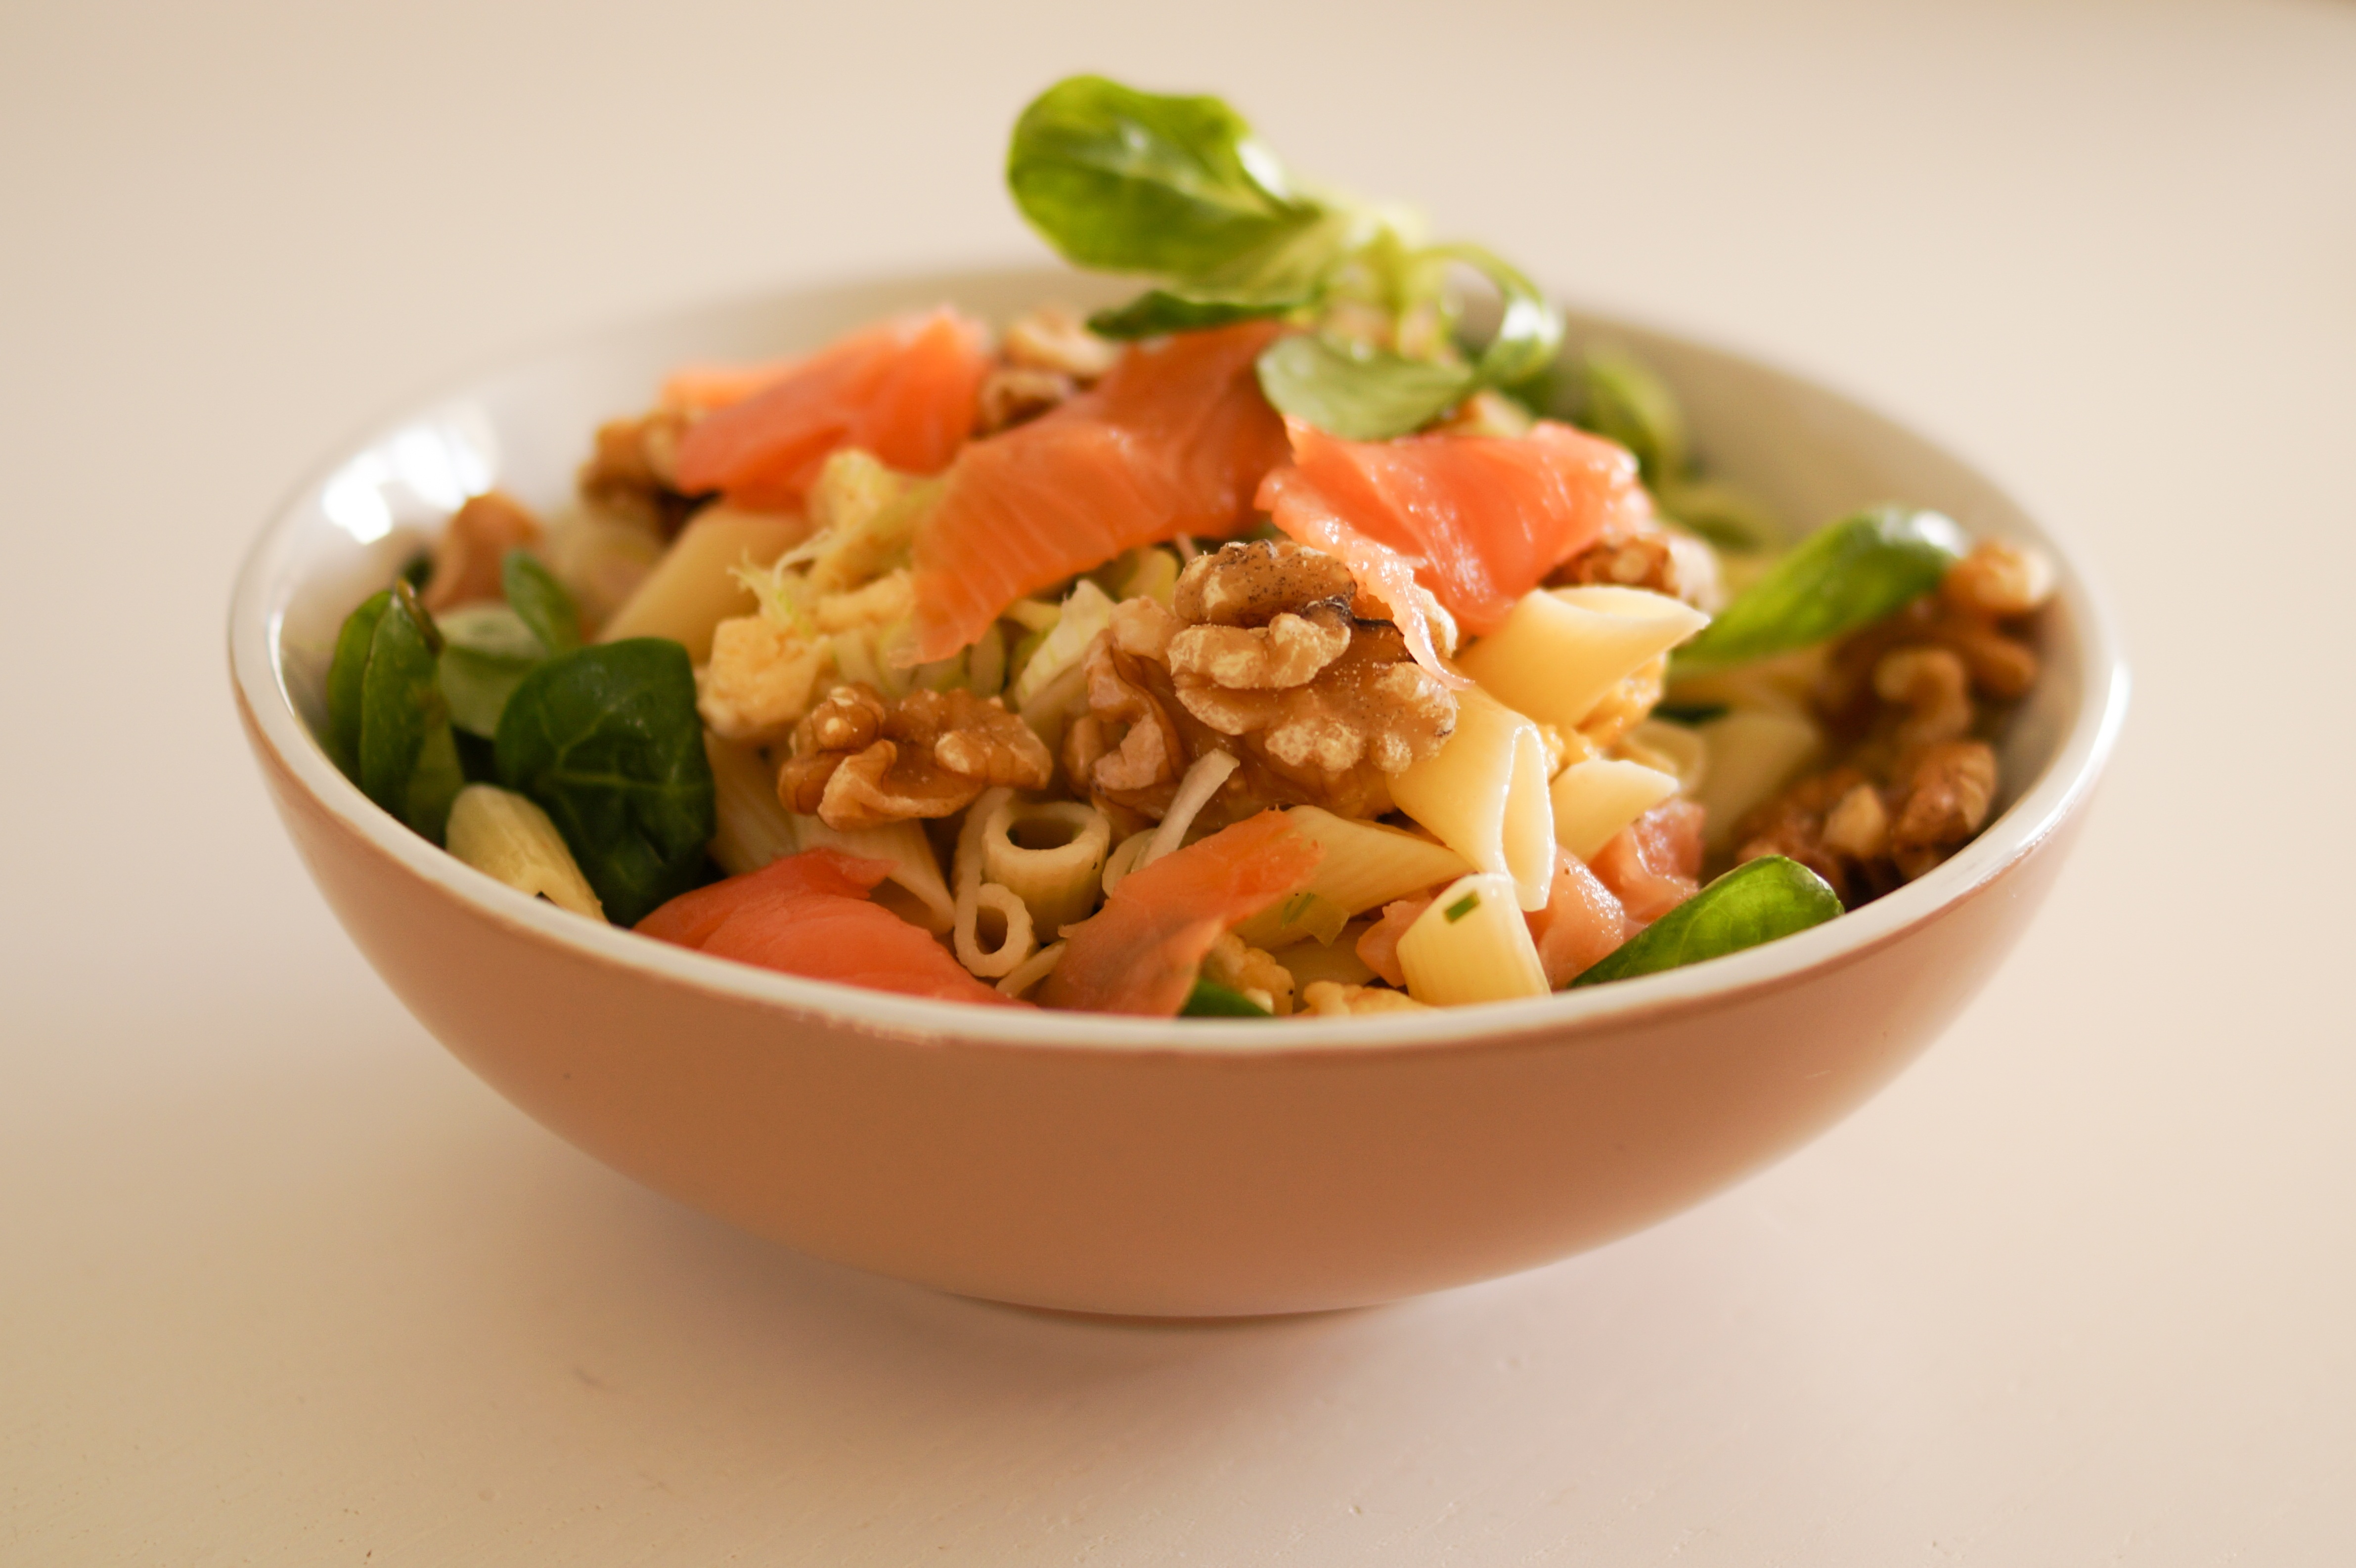
dish, meal, food, salad, cooking, produce, vegetable, fresh, recipe, baking, healthy, lunch, cuisine, noodle, tomato, asian food, eating, dinner, vegetarian, vegetarian food, diet, organic, thai food